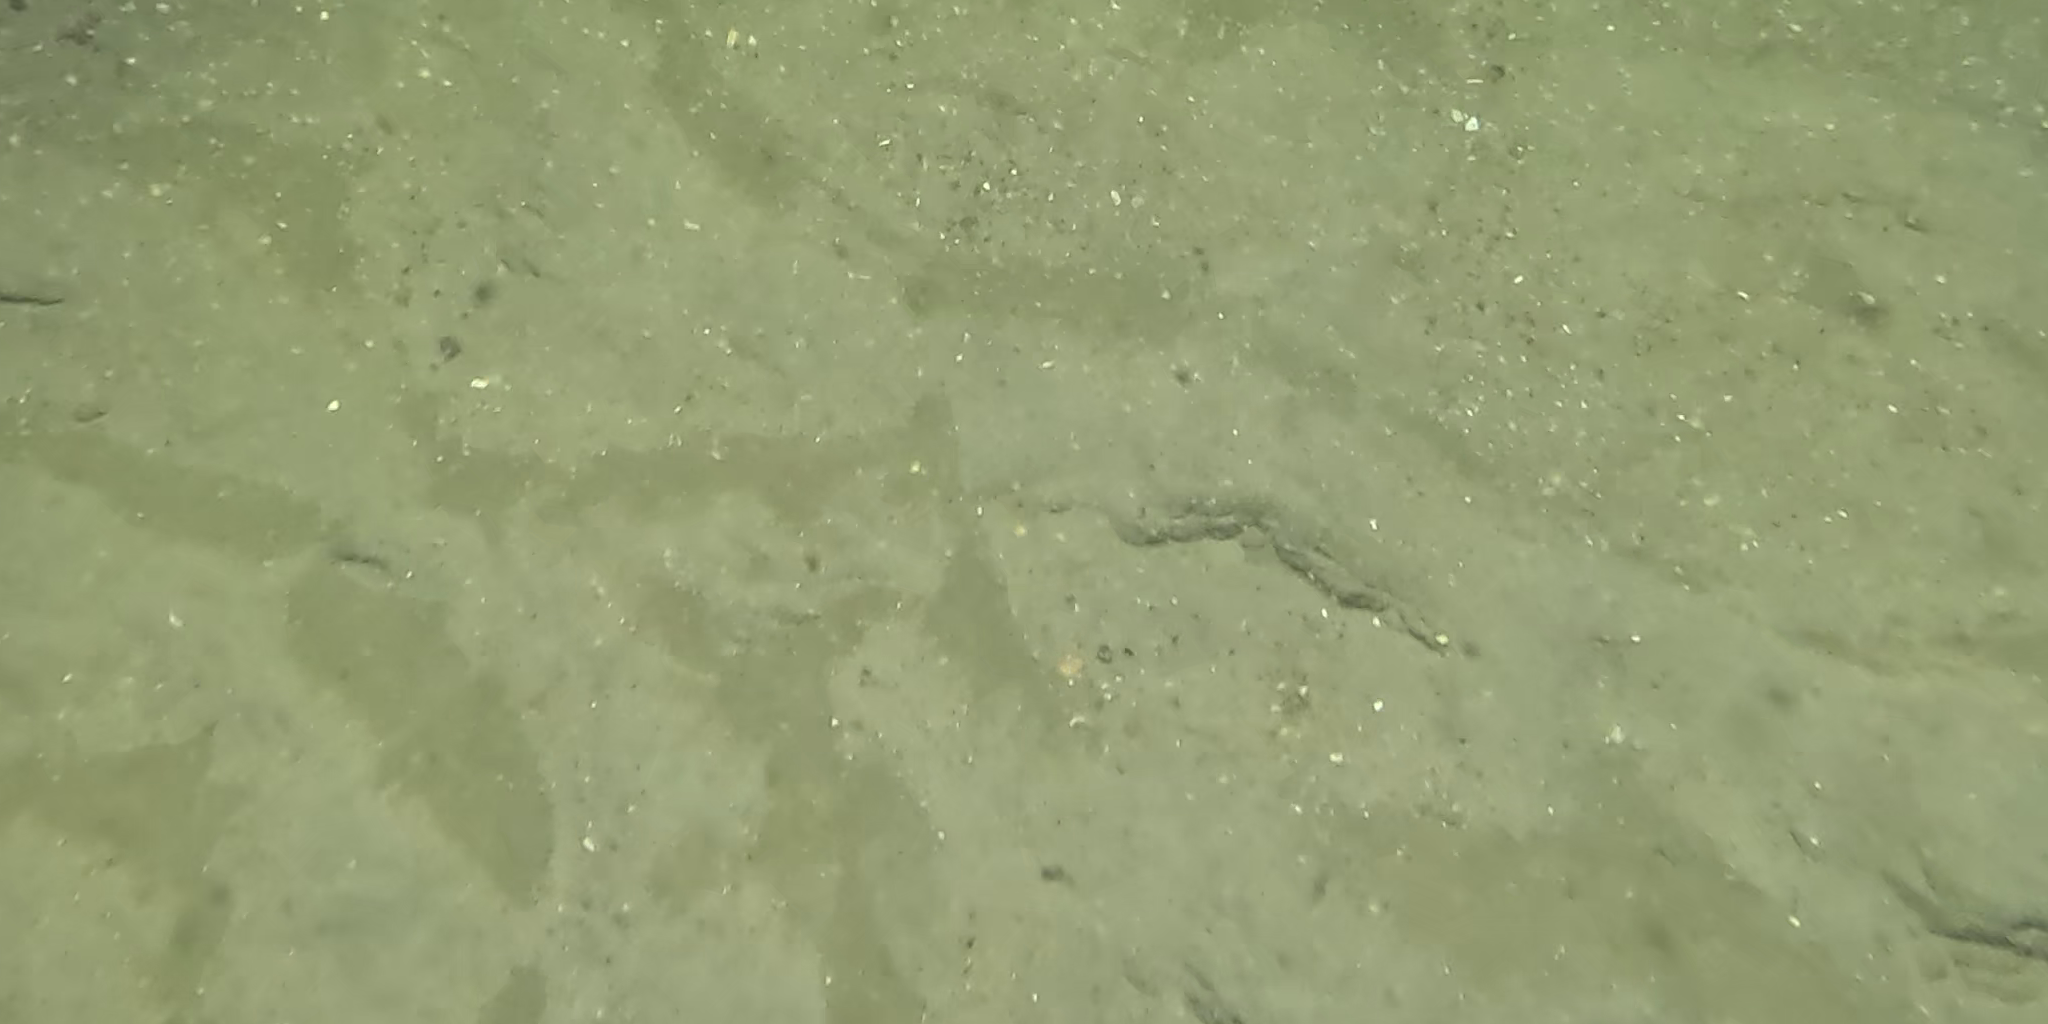
Seabed habitat: sand